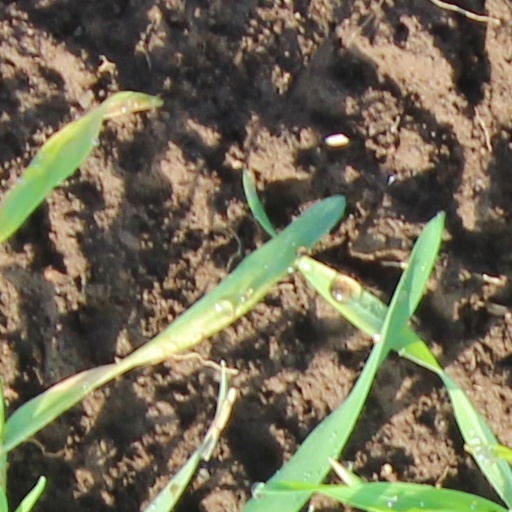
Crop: wheat